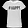
Label: T - shirt / top